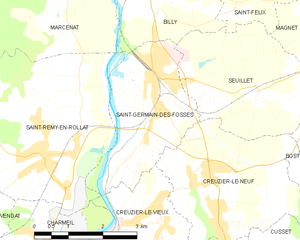
Carte des communes françaises: Saint-Germain-des-Fossés